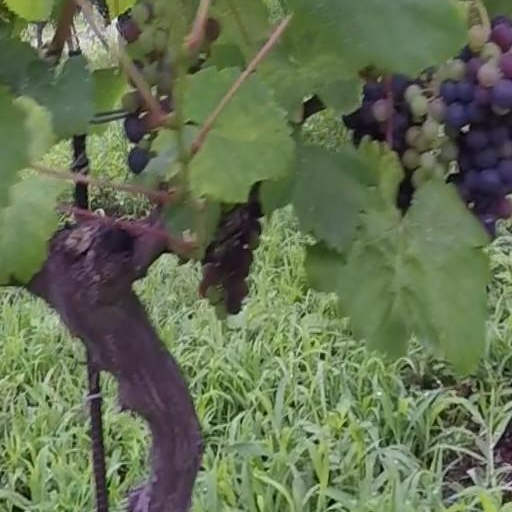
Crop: grape